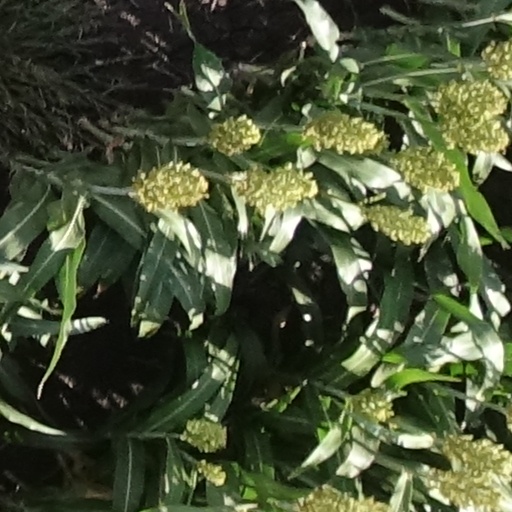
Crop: sorghum